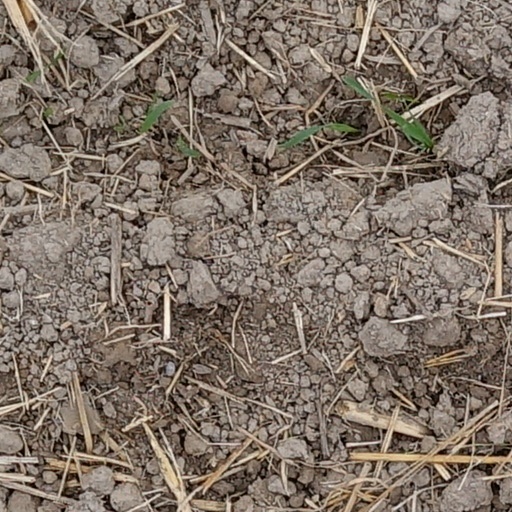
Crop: wheat